South Yarra

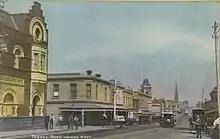
Toorak Road looking west from the railway station in 1906

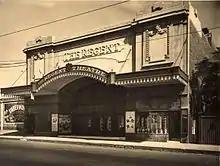
Regent Theatre on Toorak Road in 1927

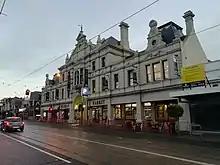
Prahran Market on Commercial Road

During the 1920s and 1930s, many of the large gardens of the older mansions were subdivided and blocks of flats became a feature of the area. From the 1930s, the area around Park Street, where large numbers of flats had been built, became a popular neighbourhood for middle-class homosexuals; at that time an illegal subculture in the state of Victoria.